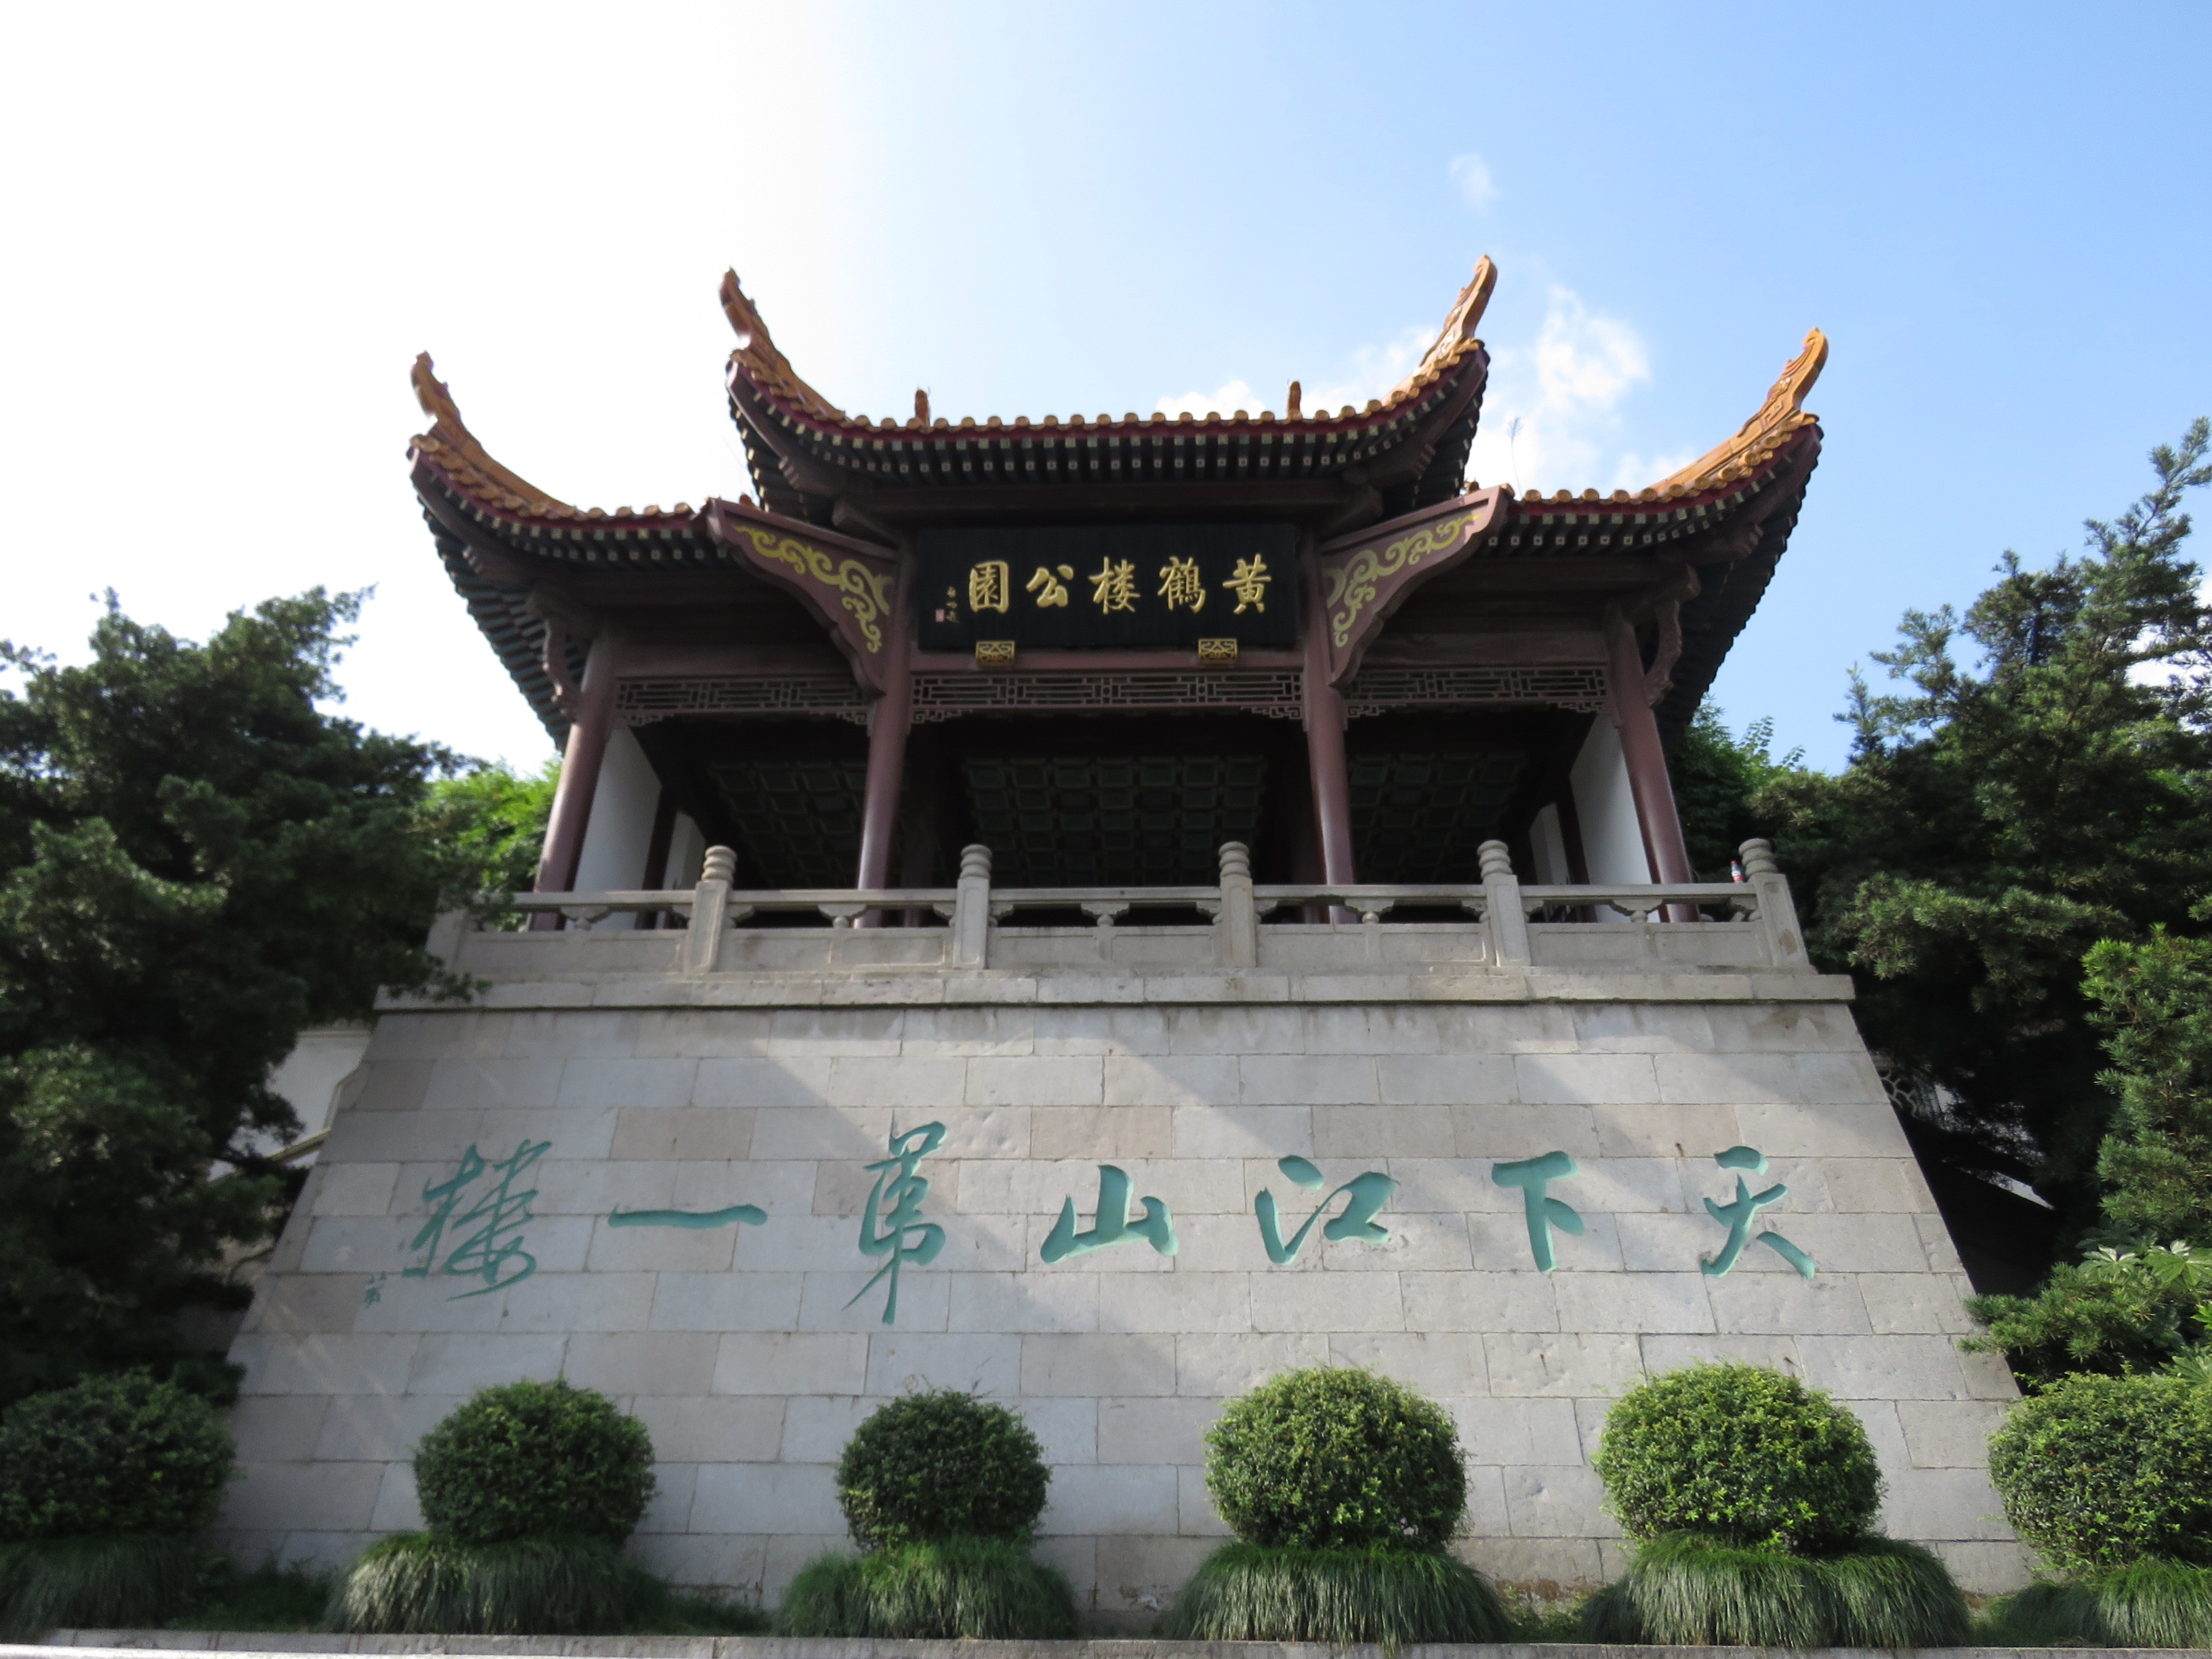
building, palace, landmark, place of worship, temple, shrine, chinese architecture, pagoda, china wind, ancient architecture, wuhan, historic site, shinto shrine, yellow crane tower park